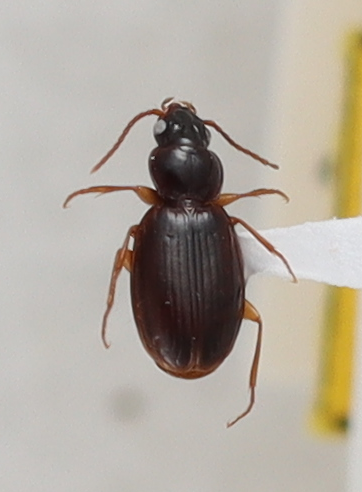
Scientific name: Trechus obtusus
Plot: 14
Trap: E
Collected: 20200915